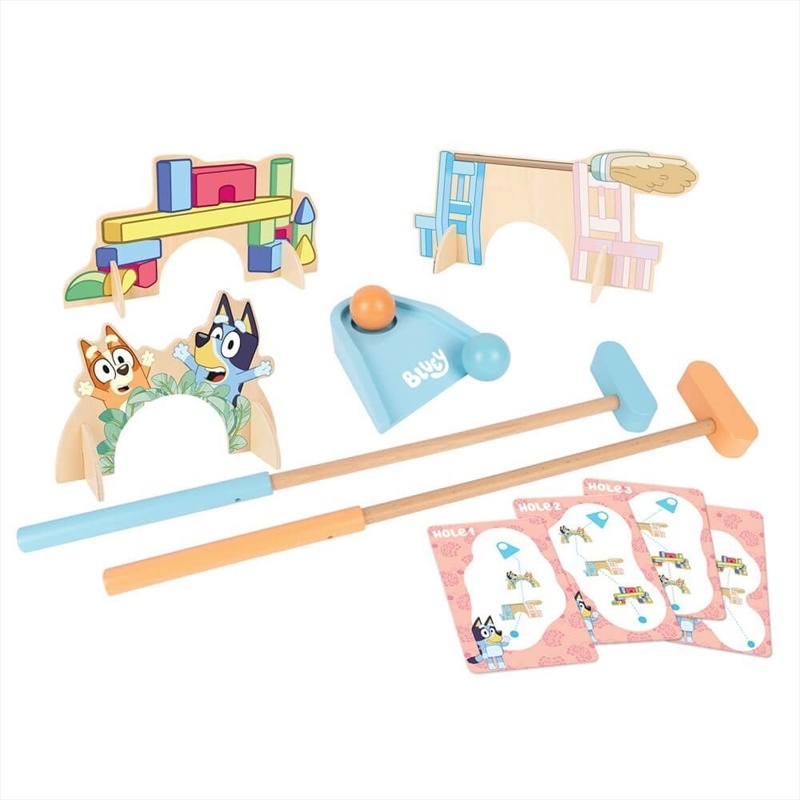
Bluey Crazy Golf Set
Brand: The Urban Emporium
18 piece wooden Golf Set. Helps develop children's hand eye coordination and motor skills. A great game to play with friends and family. Made from responsibly sourced materials. Official licensed Bluey product!
Category: Toys & Games > Toys > Sports Toys > Golf Toys